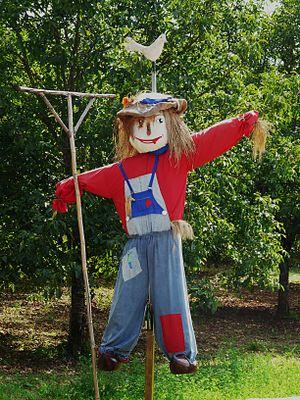
Festival des épouvantails 2014 de Meyrals, Dordogne, France.
Un épouvantail est un mannequin, le plus souvent fait d'une armature de bois ou d'osier et recouvert de haillons de manière à ressembler à un être humain, que l'on dresse dans un jardin ou dans un champ pour effrayer les oiseaux et les empêcher ainsi de dévorer les graines et les fruits. Pour les oiseaux, l'épouvantail est tantôt un repoussoir, tantôt un perchoir.